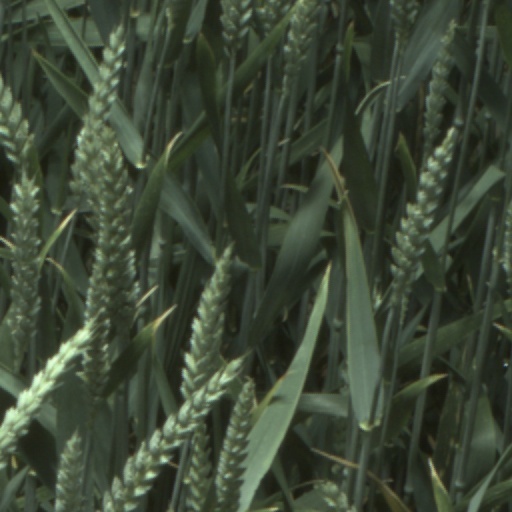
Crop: wheat